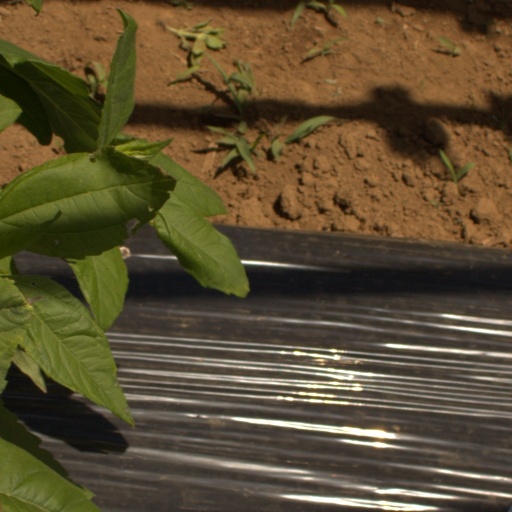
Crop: Jerusalem artichoke